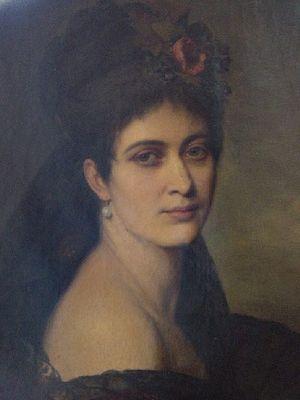
Agnes de Salm-Salm, née le 25 décembre 1844 à Franklin dans le Vermont aux États-Unis et morte le 21 décembre 1912 à Karlsruhe en Allemagne, est l'épouse américaine du prince Felix zu Salm-Salm, un mercenaire prussien aux côtés duquel elle a joué un rôle dans la Guerre de Sécession, puis lors de la guerre civile mexicaine entre le président Benito Juárez et l'empereur Maximilien Iᵉʳ du Mexique, et enfin lors de la guerre franco-prussienne.